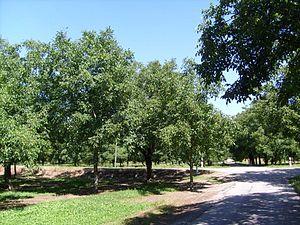
Champs de noyers à L'Albenc (Isère).
Le Pays du Sud-Grésivaudan se situe dans le département de l'Isère, entre Grenoble et Romans-sur-Isère et correspond à la partie de la vallée de l'Isère située entre, le pays voironnais et le département de la Drôme.
L'Albenc est une commune française située dans le département de l'Isère, en région Auvergne-Rhône-Alpes. Elle fait partie de la communauté de communes de Saint-Marcellin Vercors Isère Communauté.